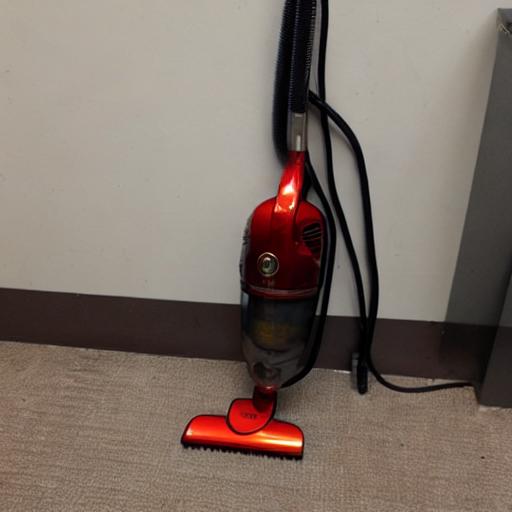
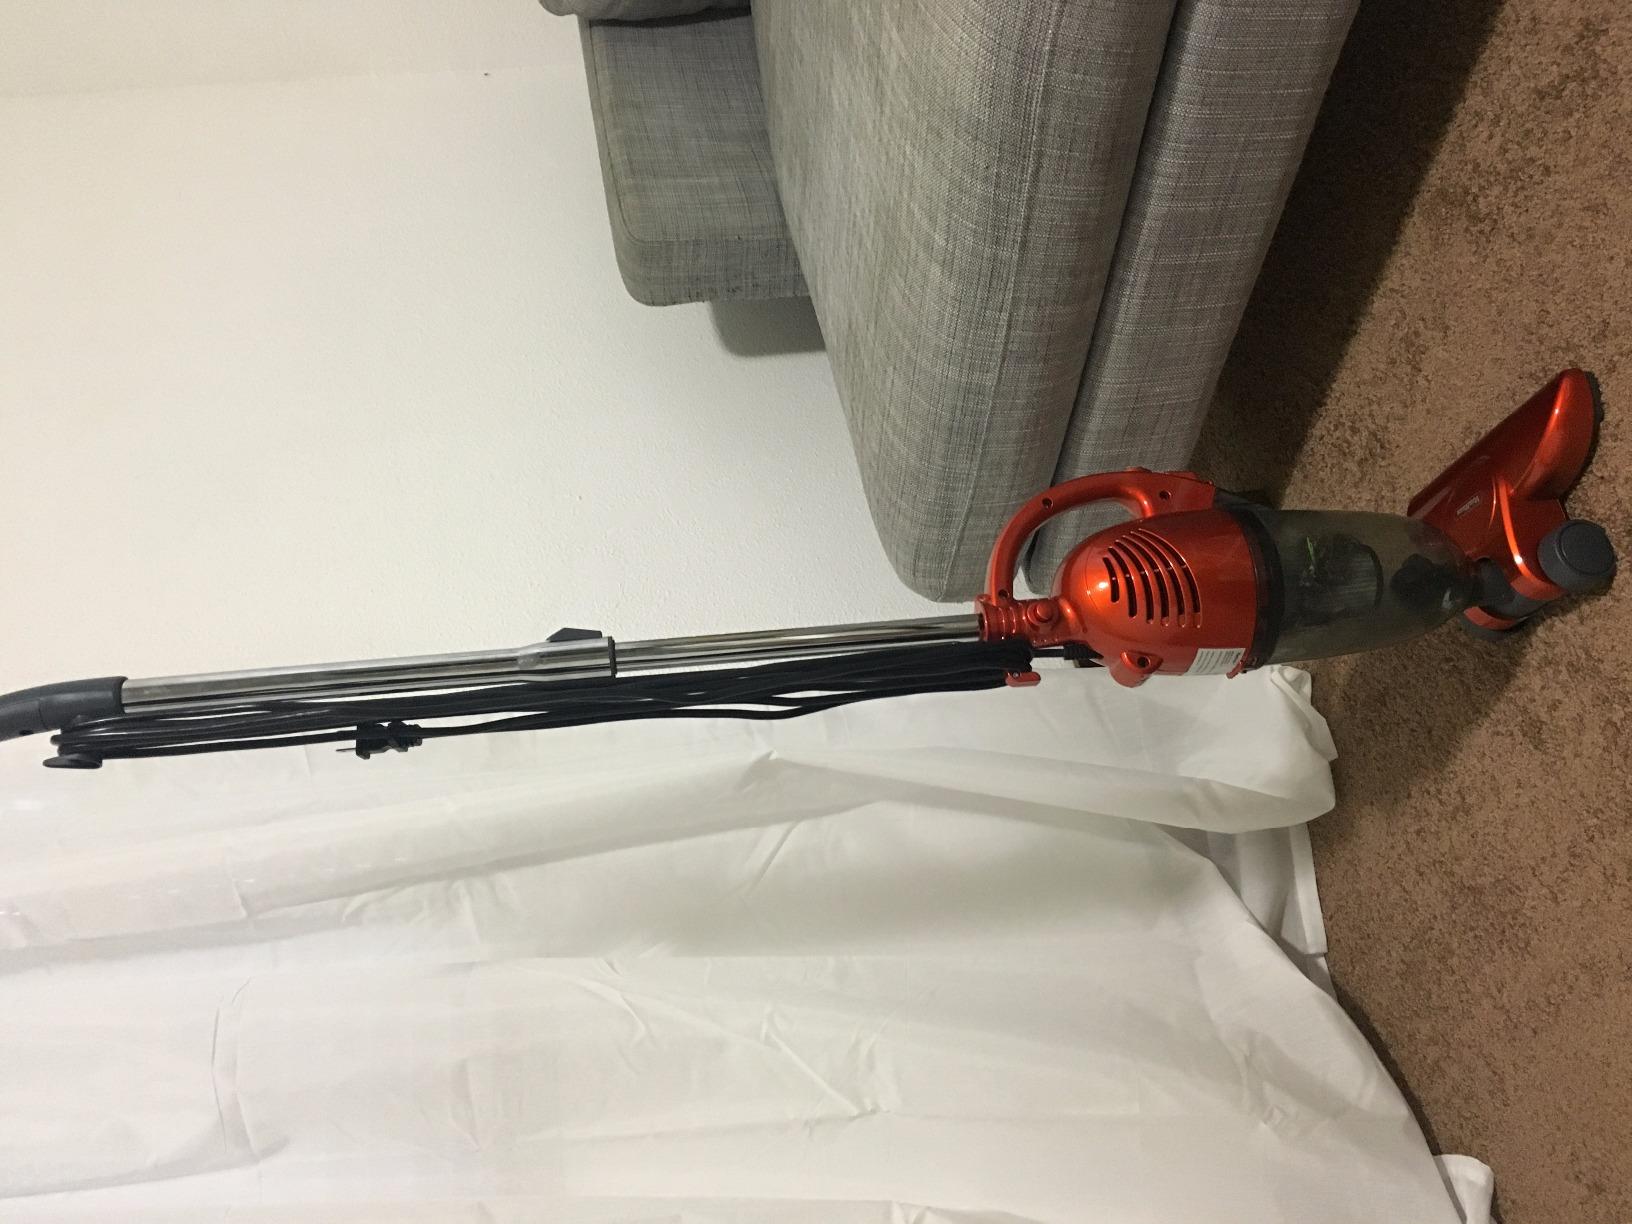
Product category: items_vacuum
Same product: no